Notre-Dame de la Sagesse

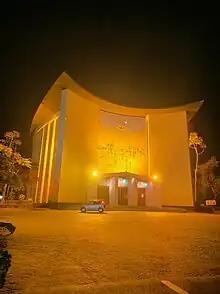
Notre-Dame de la Sagesse at night

Notre-Dame de la Sagesse (meaning "Our Lady of Wisdom"), contracted as NODASA, is a Roman Catholic parish church located on the University of Kinshasa's campus in the Lemba commune, Democratic Republic of the Congo. Operating under the auspices of the Doyenné Notre Dame de la Sagesse, it provides pastoral ministries to professors and students associated with the University of Kinshasa and Institut Supérieur des Techniques Médicales (ISTM-Kinshasa). It is the mother church for approximately 46,000 Catholics, including 34,000 students, 8,000 teachers, and their families. NODASA fosters symbiotic interfaith relations with adherents of Protestantism, Kimbanguism, Islam, and those embracing esoteric disciplines.